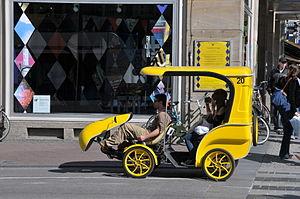
Une voiture à pédales est un quadricycle à propulsion humaine dont les quatre roues sont disposées par deux sur deux axes distants.